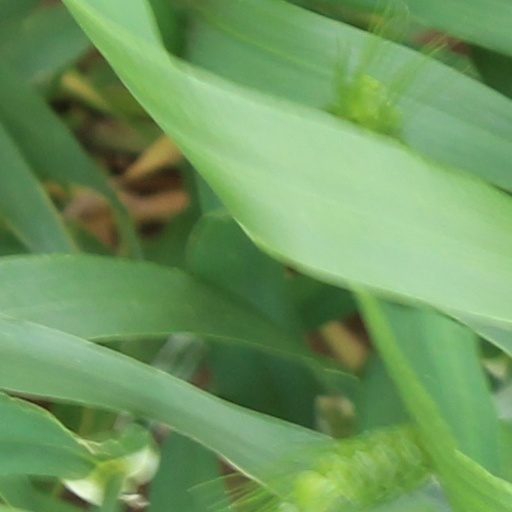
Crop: wheat